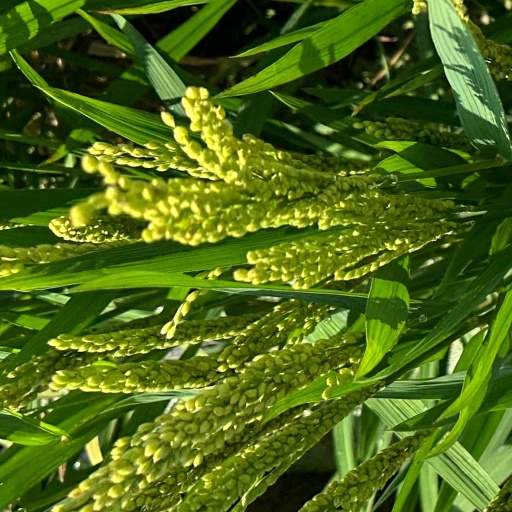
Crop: rice